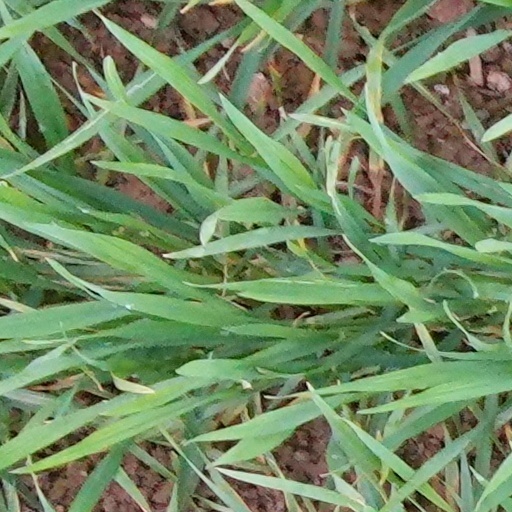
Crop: wheat